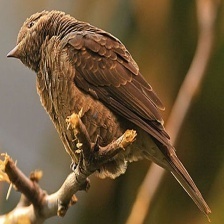
Species: SPANGLED COTINGA
Scientific name: COTINGA CAYANA